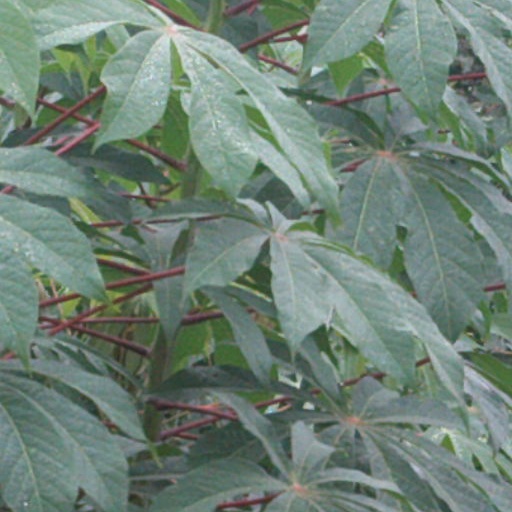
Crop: cassava